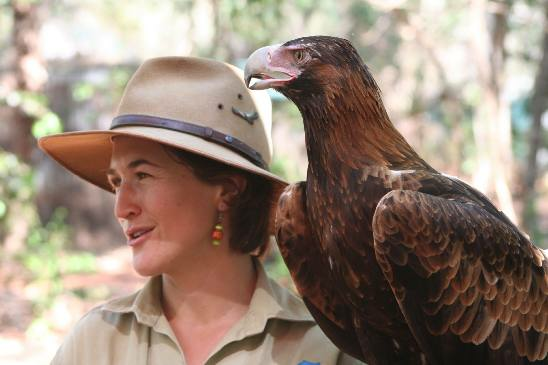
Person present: Yes